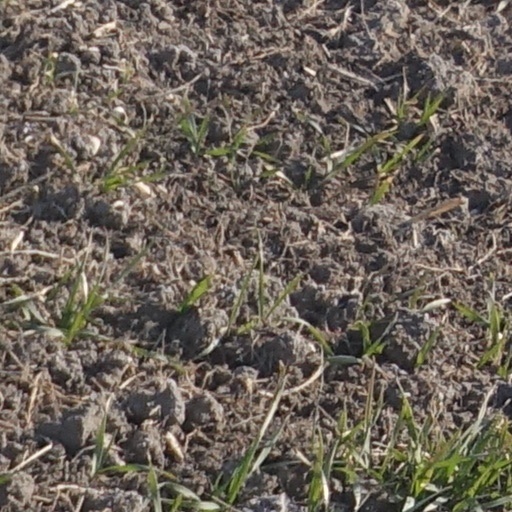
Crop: wheat